Giuseppe Gaetano Descalzi

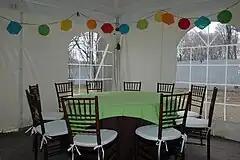
Chivari Fruitwood Ballroom Chairs

In 1807 Rivarola challenged Descalzi to design a new, modern chair based on a chair that he had brought from Paris.